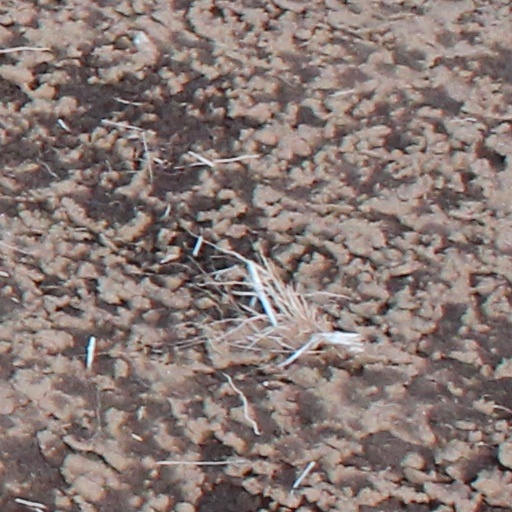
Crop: wheat